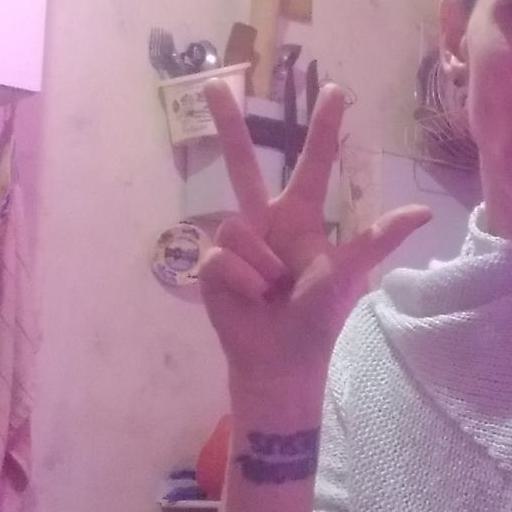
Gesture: three2